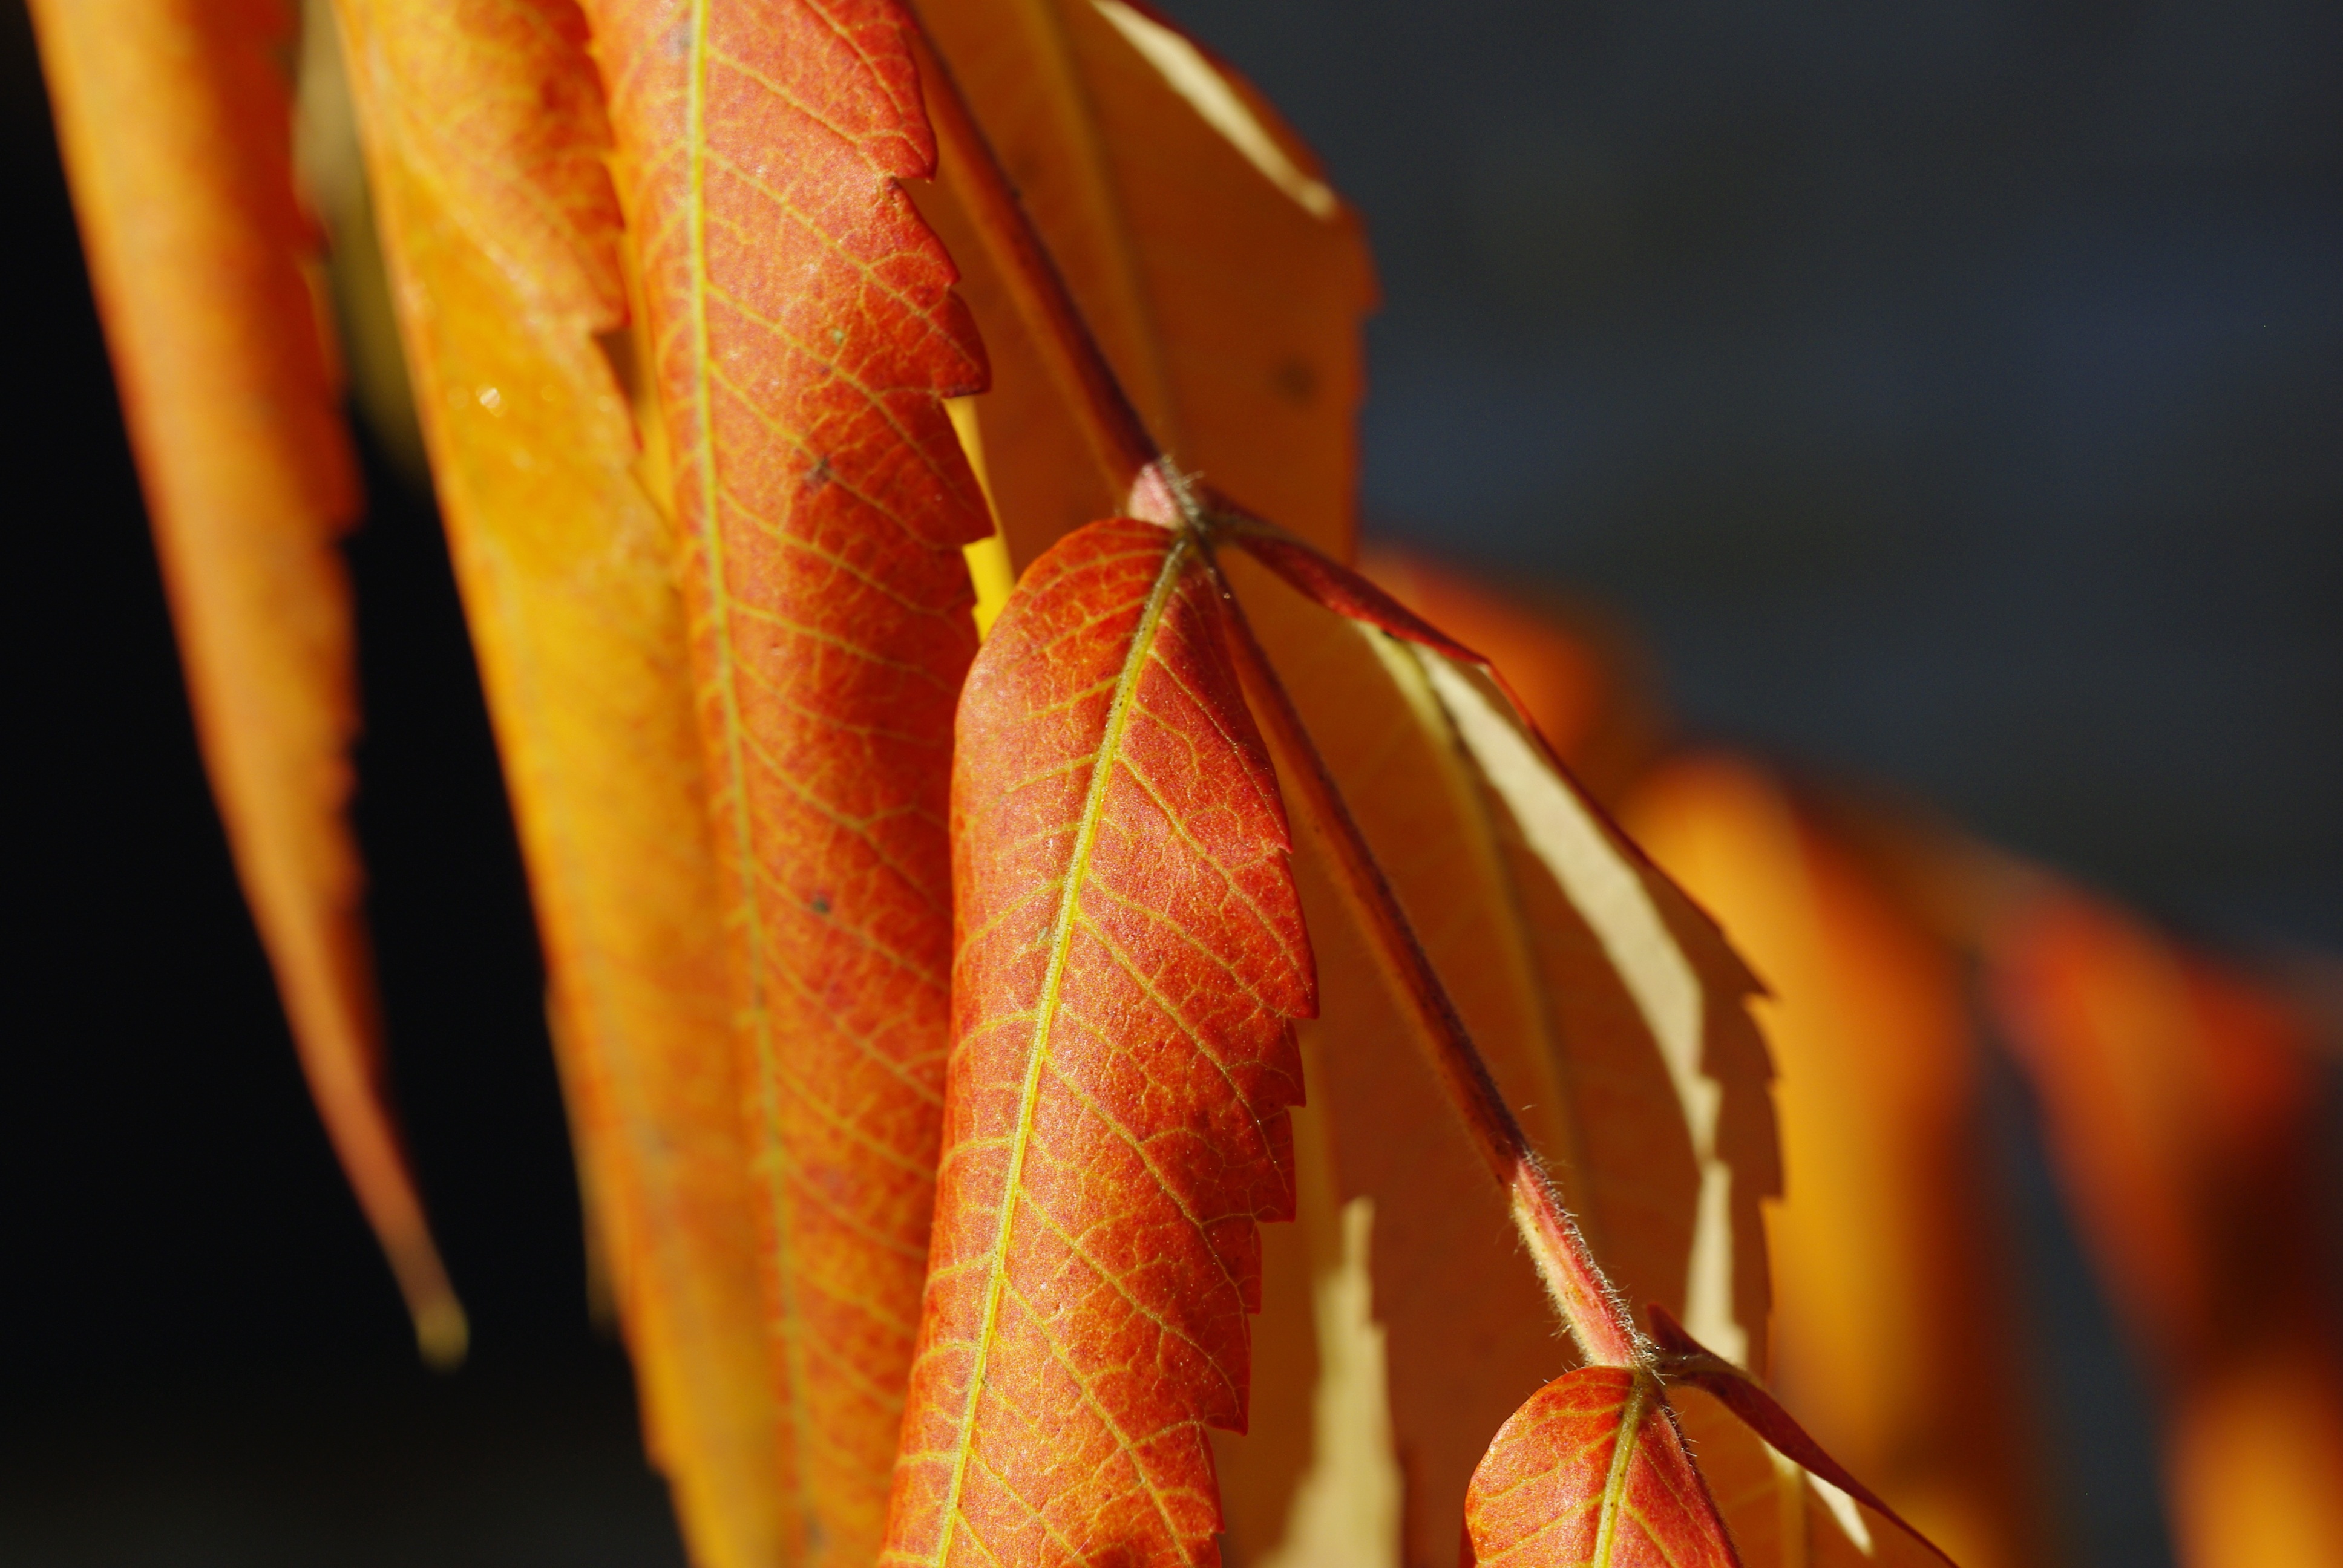
tree, branch, plant, photography, sunlight, leaf, flower, petal, foliage, red, color, macro, autumn, brown, yellow, flora, season, close up, leaves, colored, autumn leaf, dry leaves, golden autumn, macro photography, plant stem